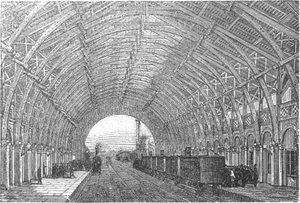
Faxe Syd Station / Eksterne henvisninger
Det Indre af Kjøbenhavns Hovedbanegaard taget i Brug den 14. Oktober 1864.
Faxe Syd Station er en dansk jernbanestation sydøst for Faxe. Stationen hed oprindeligt Stubberup Station, men i 1977 ændrede den navn til Fakse Syd, men det blev igen ændret i 2007 i forbindelse med kommunalreformen, hvor Rønnede, Haslev og Fakse Kommune blev slået sammen til Faxe Kommune.